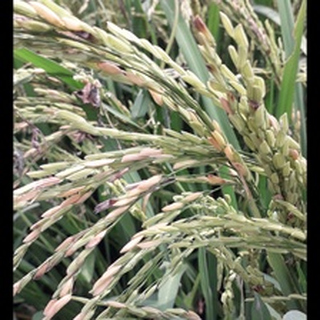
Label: diseased_rice